2006 Commonwealth Games

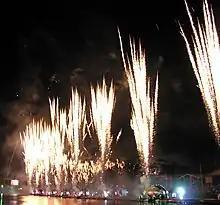
Fireworks at the Yarra River during the opening ceremony of the 2006 Commonwealth Games

Both the Melbourne Cricket Ground and the Yarra River were centrepieces for the ceremony, which included many fireworks, and other spectacle. The Games were opened by Elizabeth II, in her capacity as Head of the Commonwealth. The Queen is also Head of State of a number of Commonwealth countries.